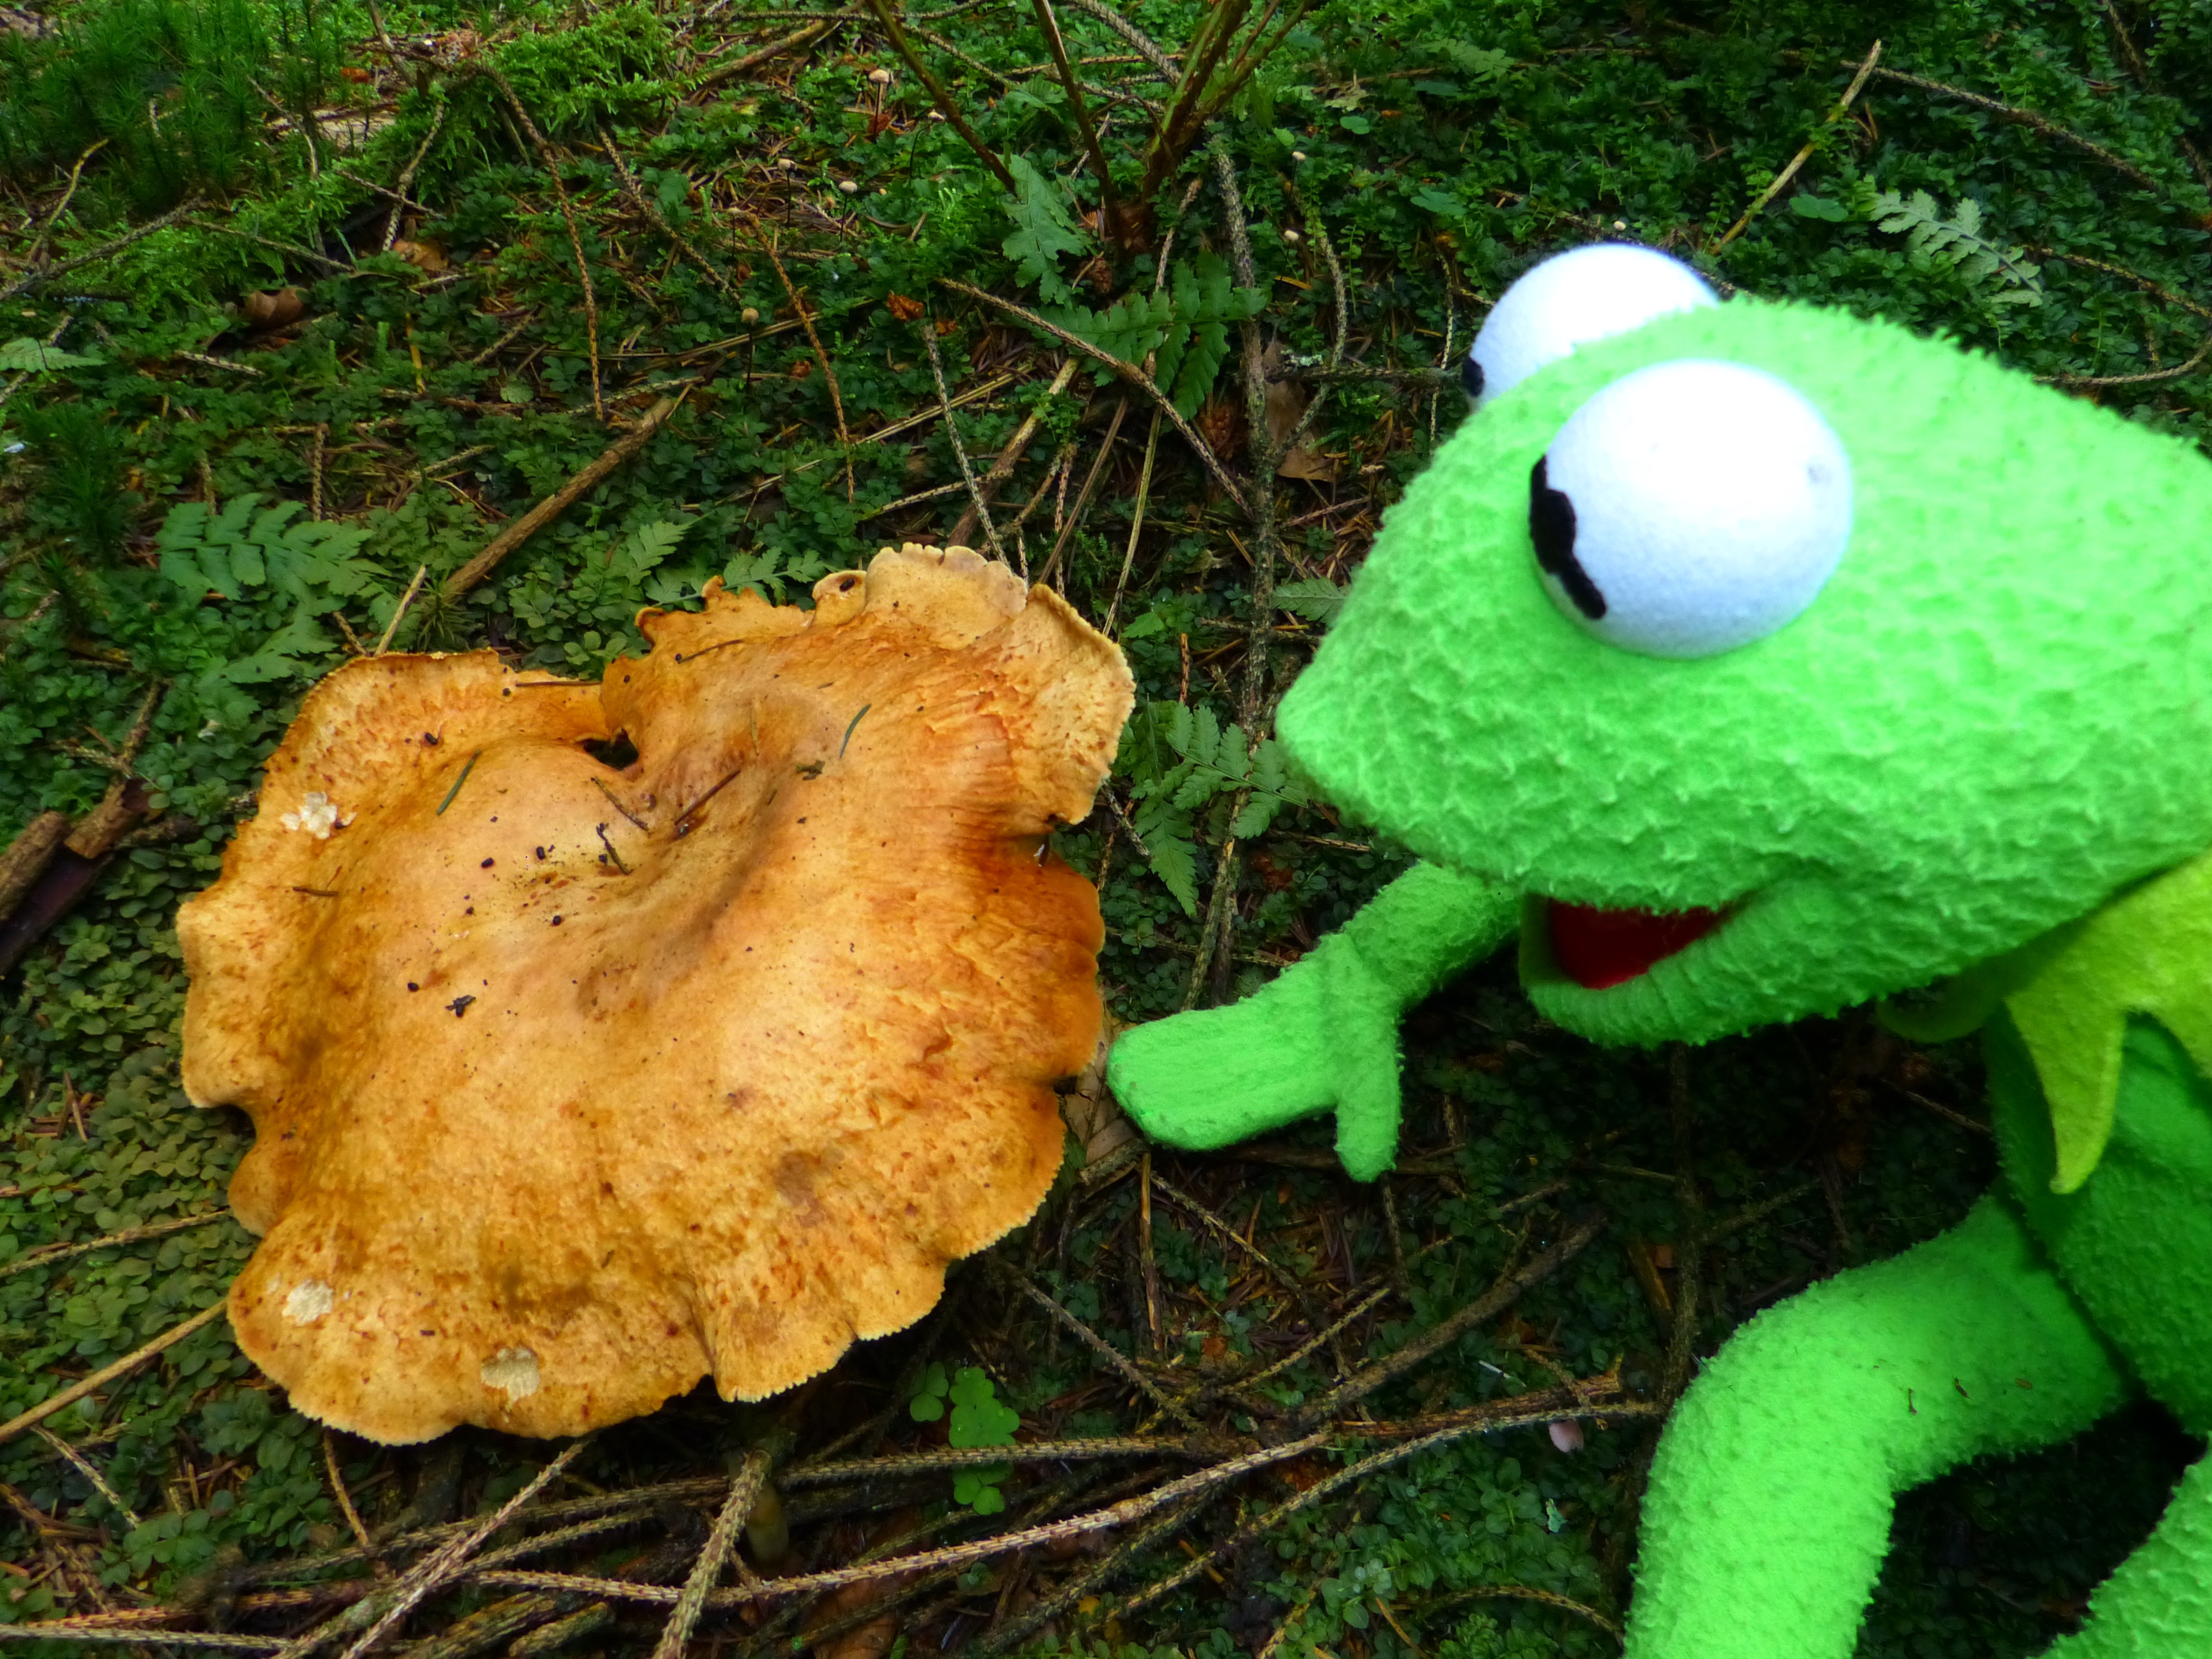
nature, forest, green, autumn, mushroom, frog, doll, kermit, to find, medicinal mushroom